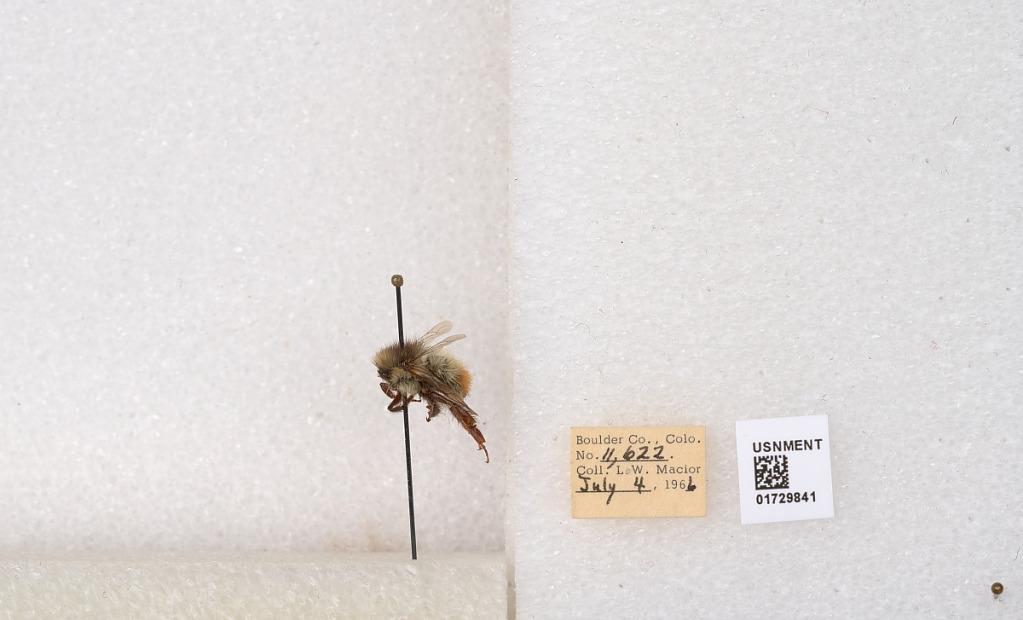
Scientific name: Bombus flavifrons Cresson
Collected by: L. Macior
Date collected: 1966-7-4
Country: United States
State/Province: Colorado
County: Boulder
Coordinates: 40.0925, -105.358